Samuel Ojserkis

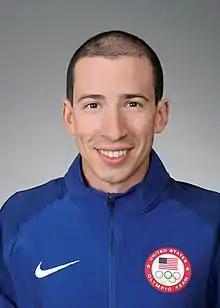

Samuel Ojserkis (born March 24, 1990) is an American rower. He competed in the men's eight event at the 2016 Summer Olympics.